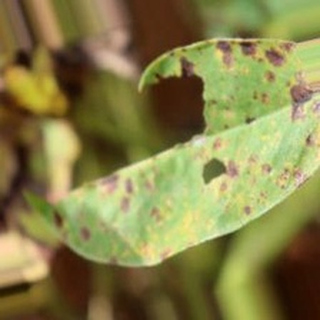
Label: groundnut_late_leaf_spot